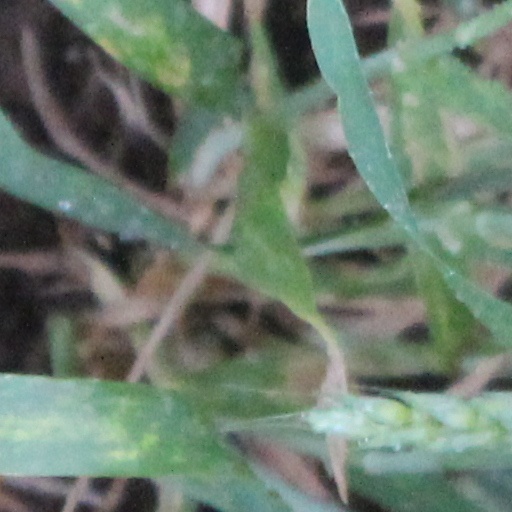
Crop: wheat